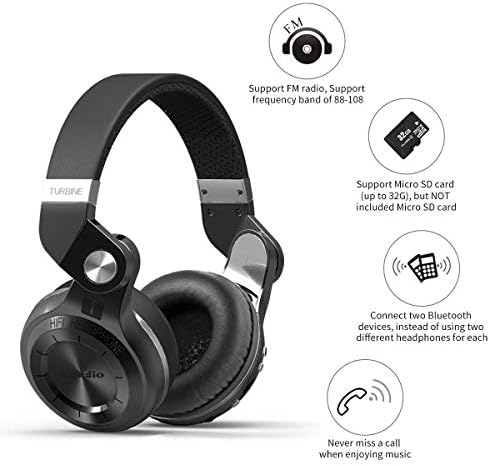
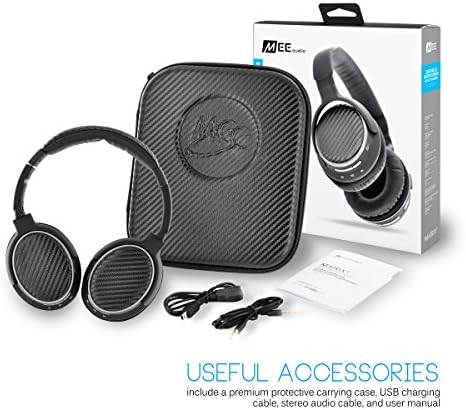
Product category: headphones
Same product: no